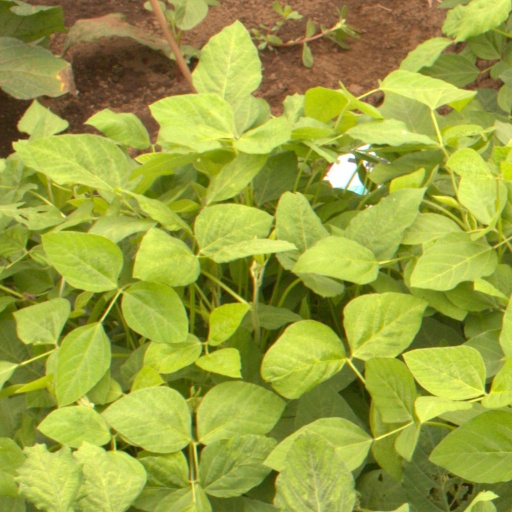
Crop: soybean